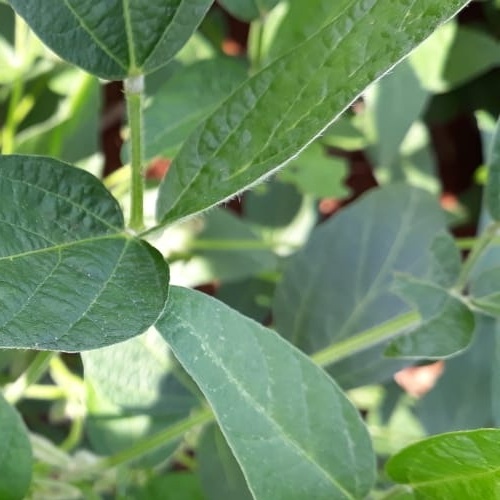
Label: Healthy